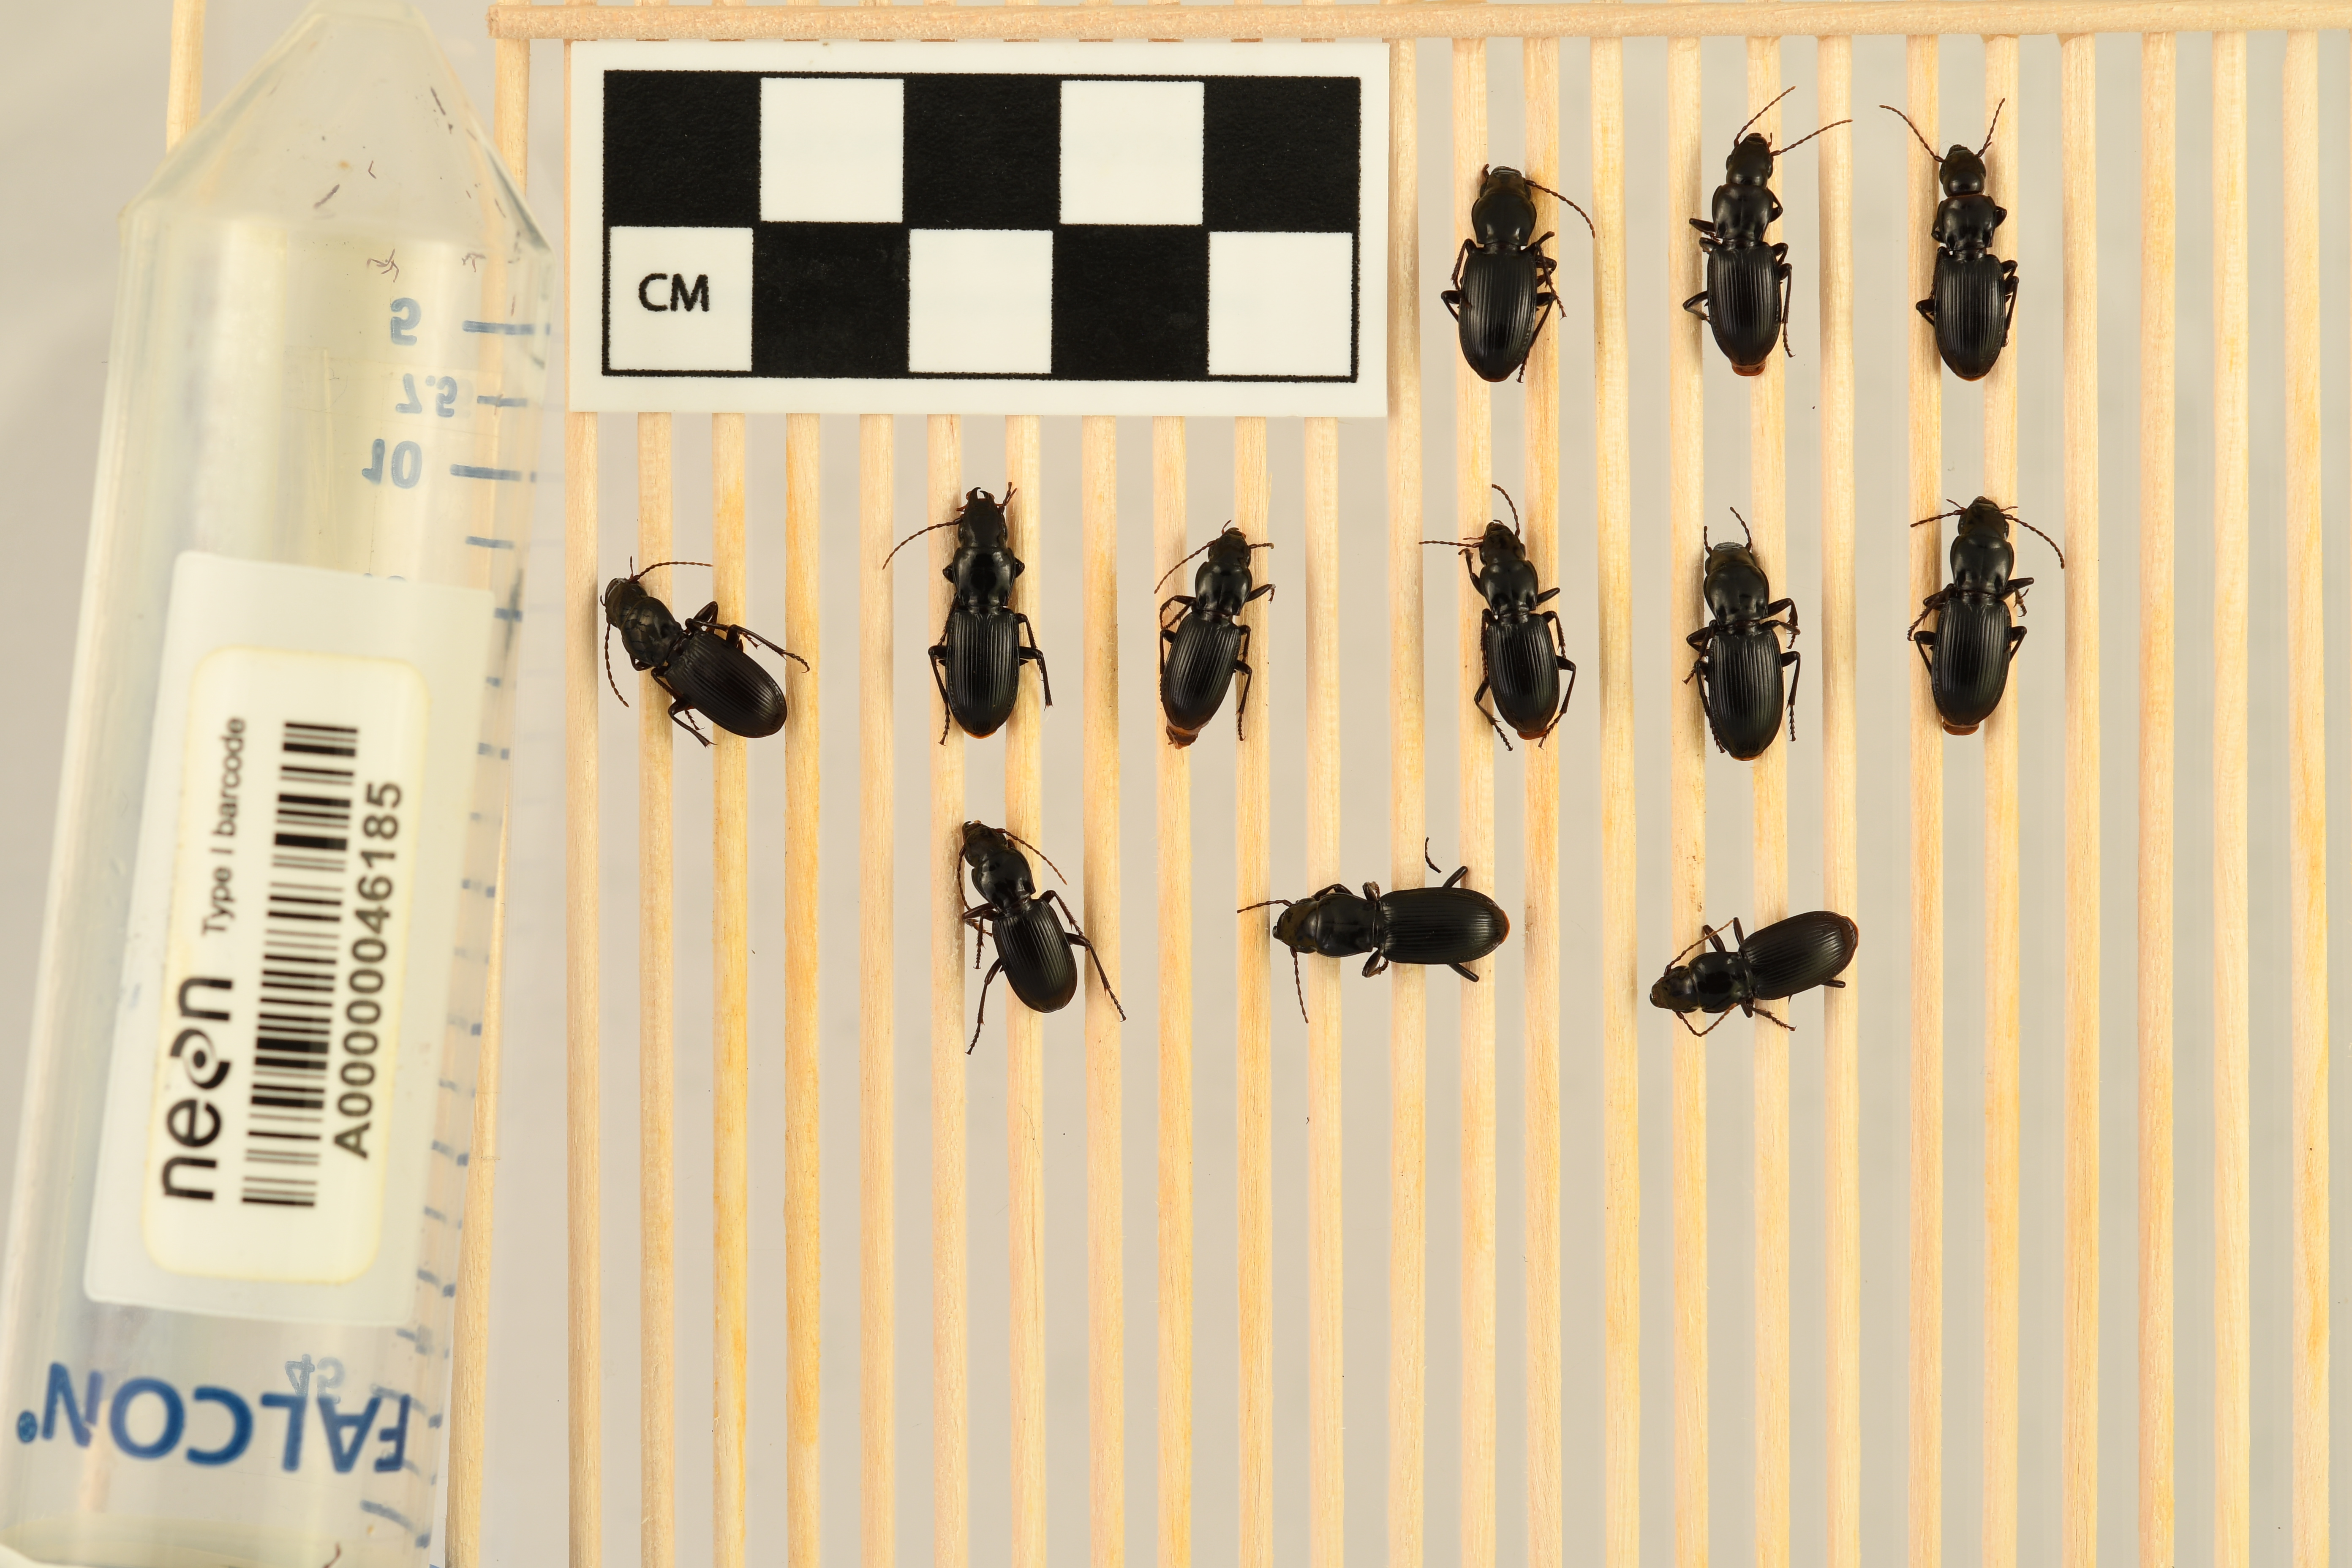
Pterostichus acutipes acutipes — Great Smoky Mountains National Park NEON, plot GRSM_012. Beetle 9, ElytraLength: 0.7905 cm (lying flat: Yes)

Pterostichus acutipes acutipes — Great Smoky Mountains National Park NEON, plot GRSM_012. Beetle 9, ElytraWidth: 0.3981 cm (lying flat: Yes)

Pterostichus acutipes acutipes — Great Smoky Mountains National Park NEON, plot GRSM_012. Beetle 10, ElytraLength: 0.6838 cm (lying flat: Yes)

Pterostichus acutipes acutipes — Great Smoky Mountains National Park NEON, plot GRSM_012. Beetle 10, ElytraWidth: 0.3692 cm (lying flat: Yes)

Pterostichus acutipes acutipes — Great Smoky Mountains National Park NEON, plot GRSM_012. Beetle 11, ElytraLength: 0.7936 cm (lying flat: Yes)

Pterostichus acutipes acutipes — Great Smoky Mountains National Park NEON, plot GRSM_012. Beetle 11, ElytraWidth: 0.4207 cm (lying flat: Yes)

Pterostichus acutipes acutipes — Great Smoky Mountains National Park NEON, plot GRSM_012. Beetle 12, ElytraLength: 0.7107 cm (lying flat: Yes)

Pterostichus acutipes acutipes — Great Smoky Mountains National Park NEON, plot GRSM_012. Beetle 12, ElytraWidth: 0.3892 cm (lying flat: Yes)